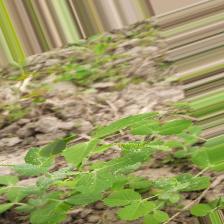
Label: Powdery Mildew